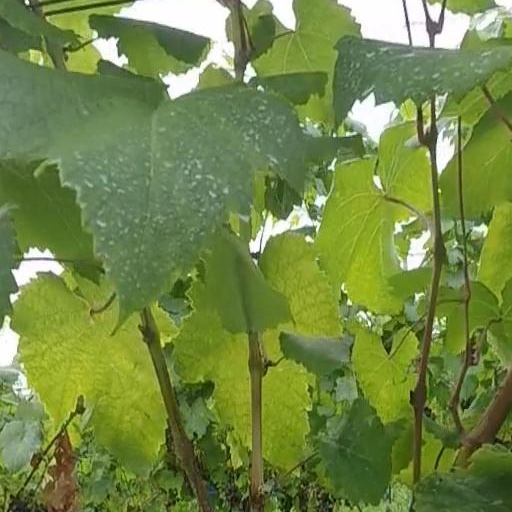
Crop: grape